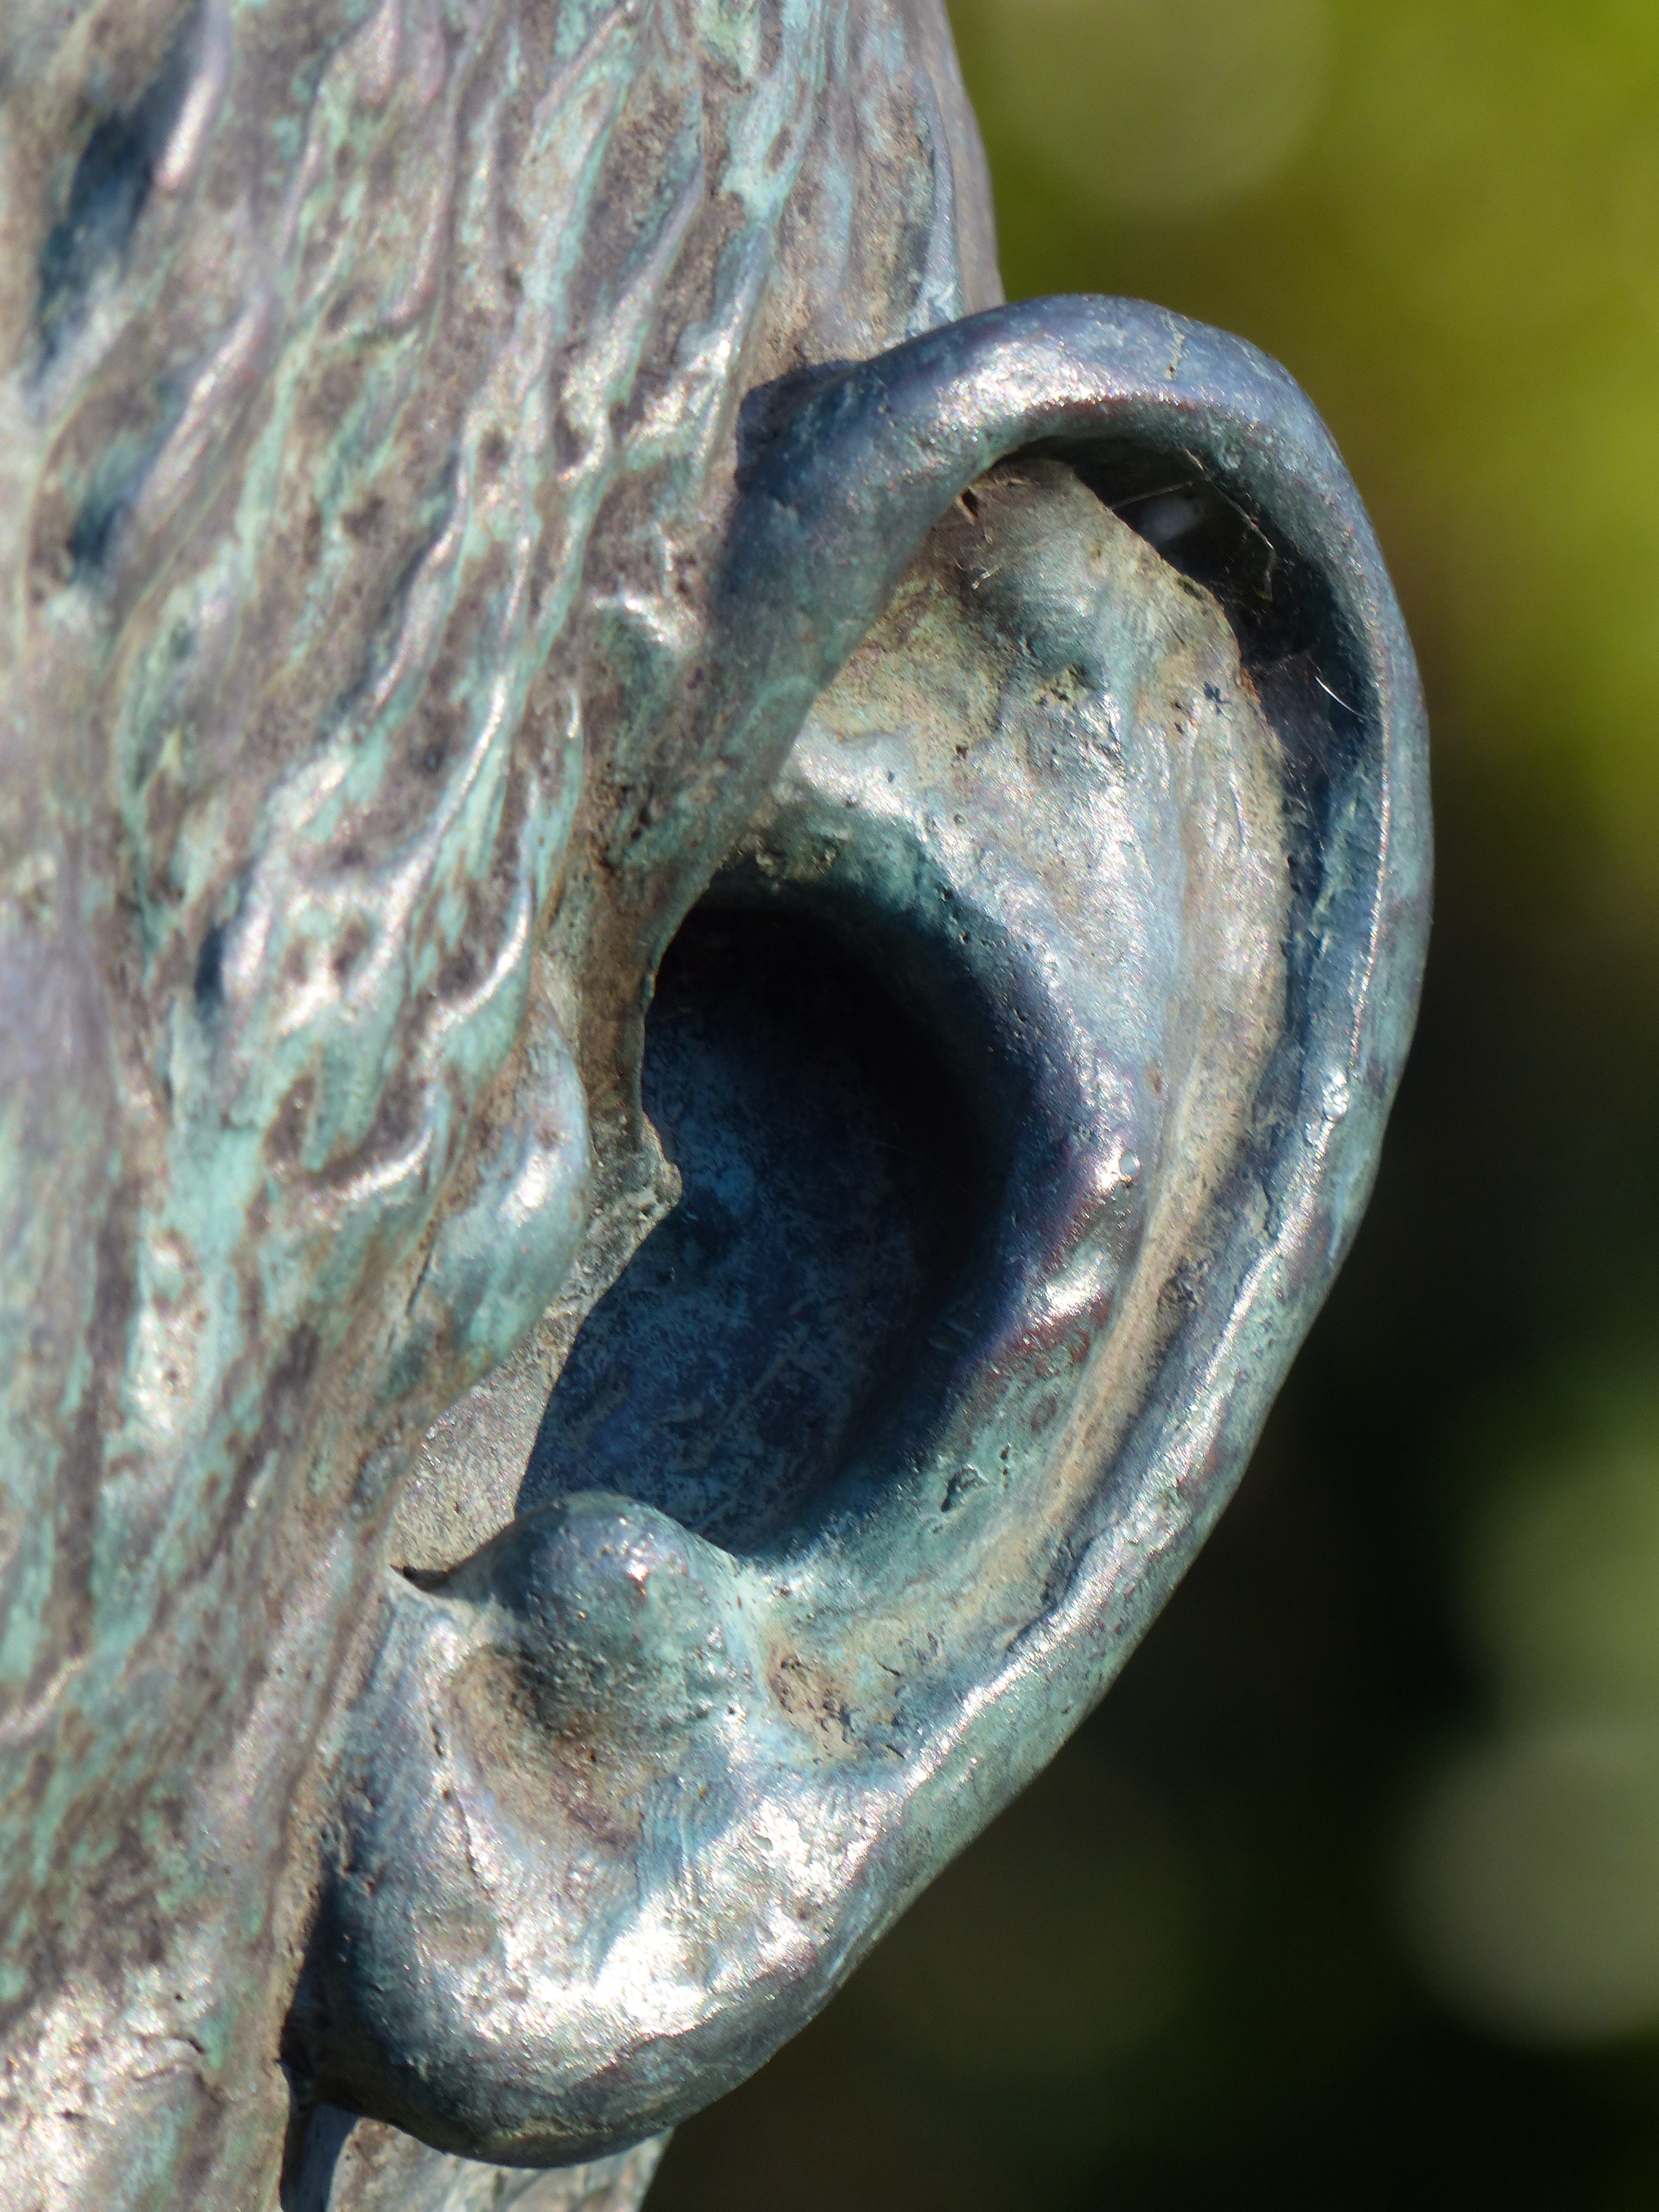
leaf, statue, green, ear, close up, sculpture, art, figure, bronze, organ, macro photography, bronze statue